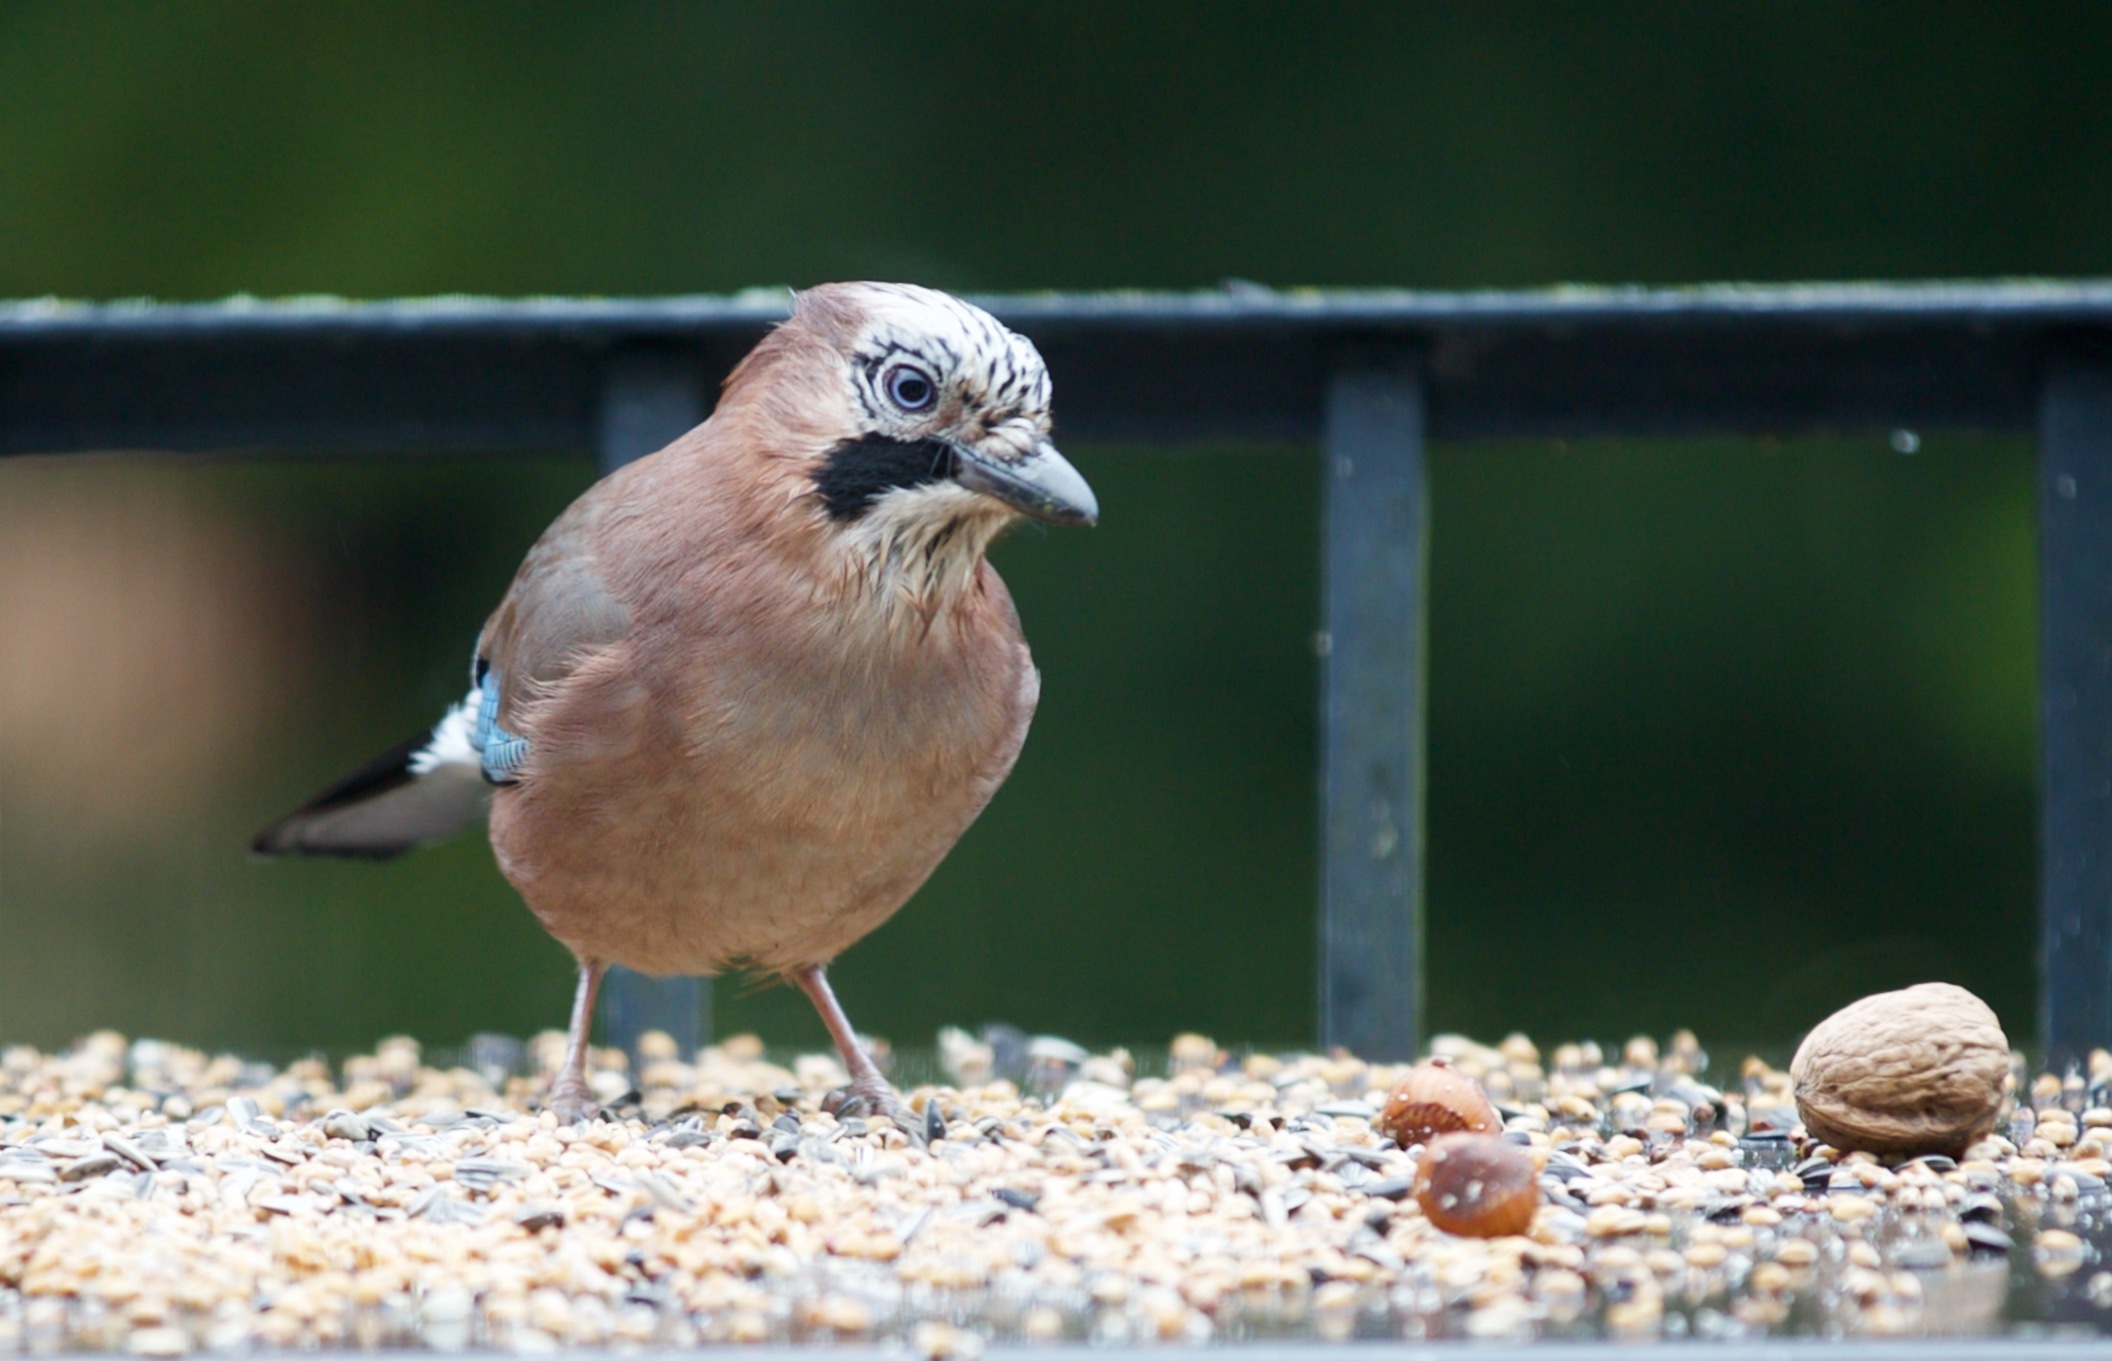
nature, bird, animal, wildlife, beak, nut, garden, fauna, plumage, feeding, jay, vertebrate, sparrow, finch, brambling, hunger, house sparrow, perching bird, emberizidae